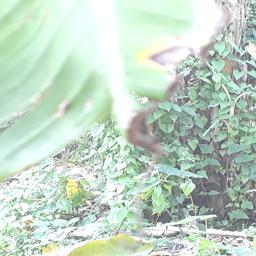
Label: POTASSIUM DEFICIENCY